2007 Glorietta explosion

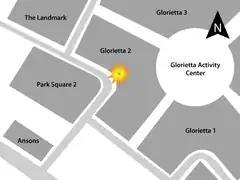
Location of the explosion in Glorietta

On October 19, 2007, an explosion occurred in the Glorietta 2 section of the Glorietta shopping complex at Ayala Center in Makati, Metro Manila, Philippines, at around 1:25 pm (PST). Initial reports indicated that the explosion originated from an LPG tank explosion in a restaurant in the mall. However, authorities were unable to confirm the true nature or source of the explosion. The blast killed eleven people and injured more than a hundred.